Mary Virginia McCormick

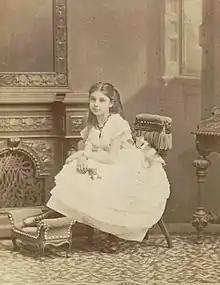
Mary Virginia McCormick, circa 1872

In July 1862, she sailed with her family across the Atlantic aboard the to Liverpool, England. She lived with her mother in London while her father toured the United Kingdom, France and Germany to exhibit his farming invention. The McCormicks returned to the United States in 1864. By mid-November they occupied a second-floor suite at the Fifth Avenue Hotel in New York City.